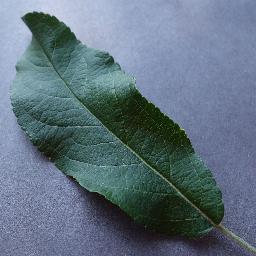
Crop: apple
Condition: healthy